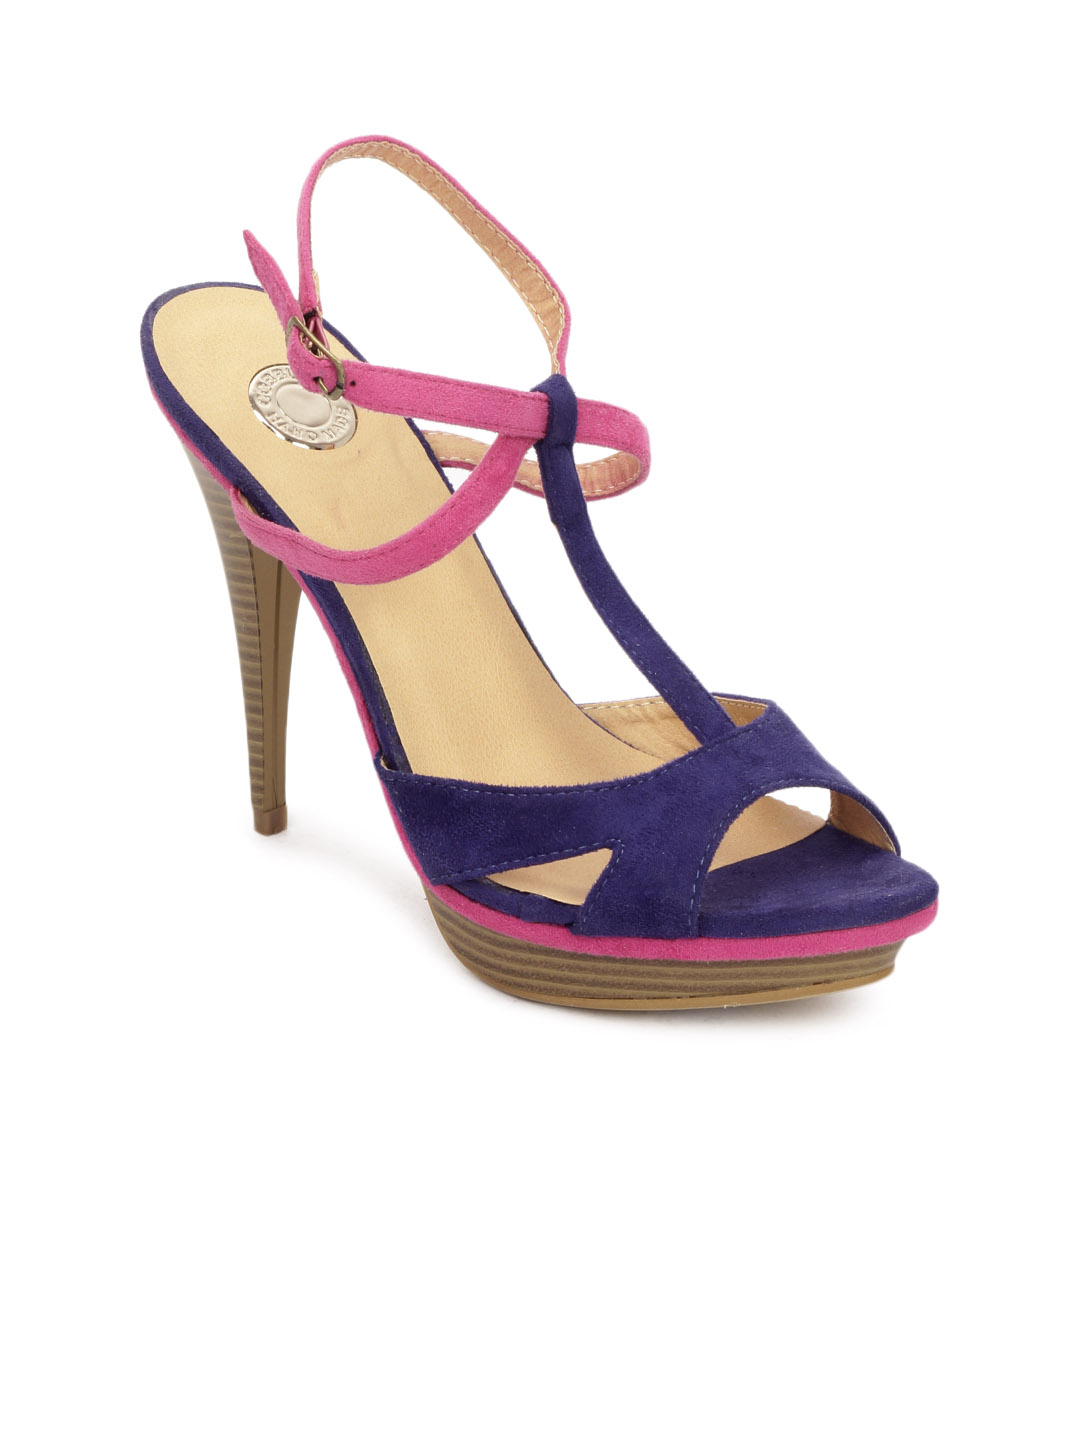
Cobblerz Women Purple & Pink Sandals
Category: Footwear / Shoes / Heels
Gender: Women
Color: Purple
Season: Summer 2016
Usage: Casual